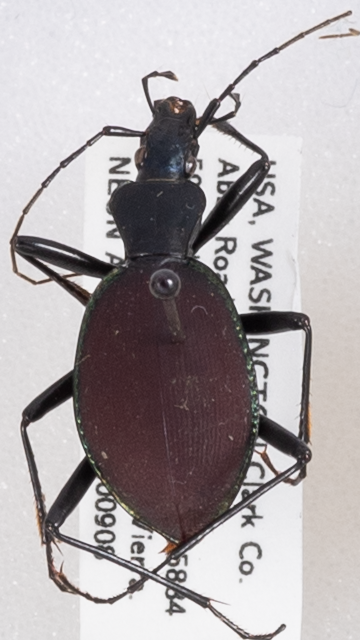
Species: Scaphinotus angusticollis
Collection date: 2020-09-08
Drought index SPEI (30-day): -1.186
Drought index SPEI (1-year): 0.006
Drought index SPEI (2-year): -2.09